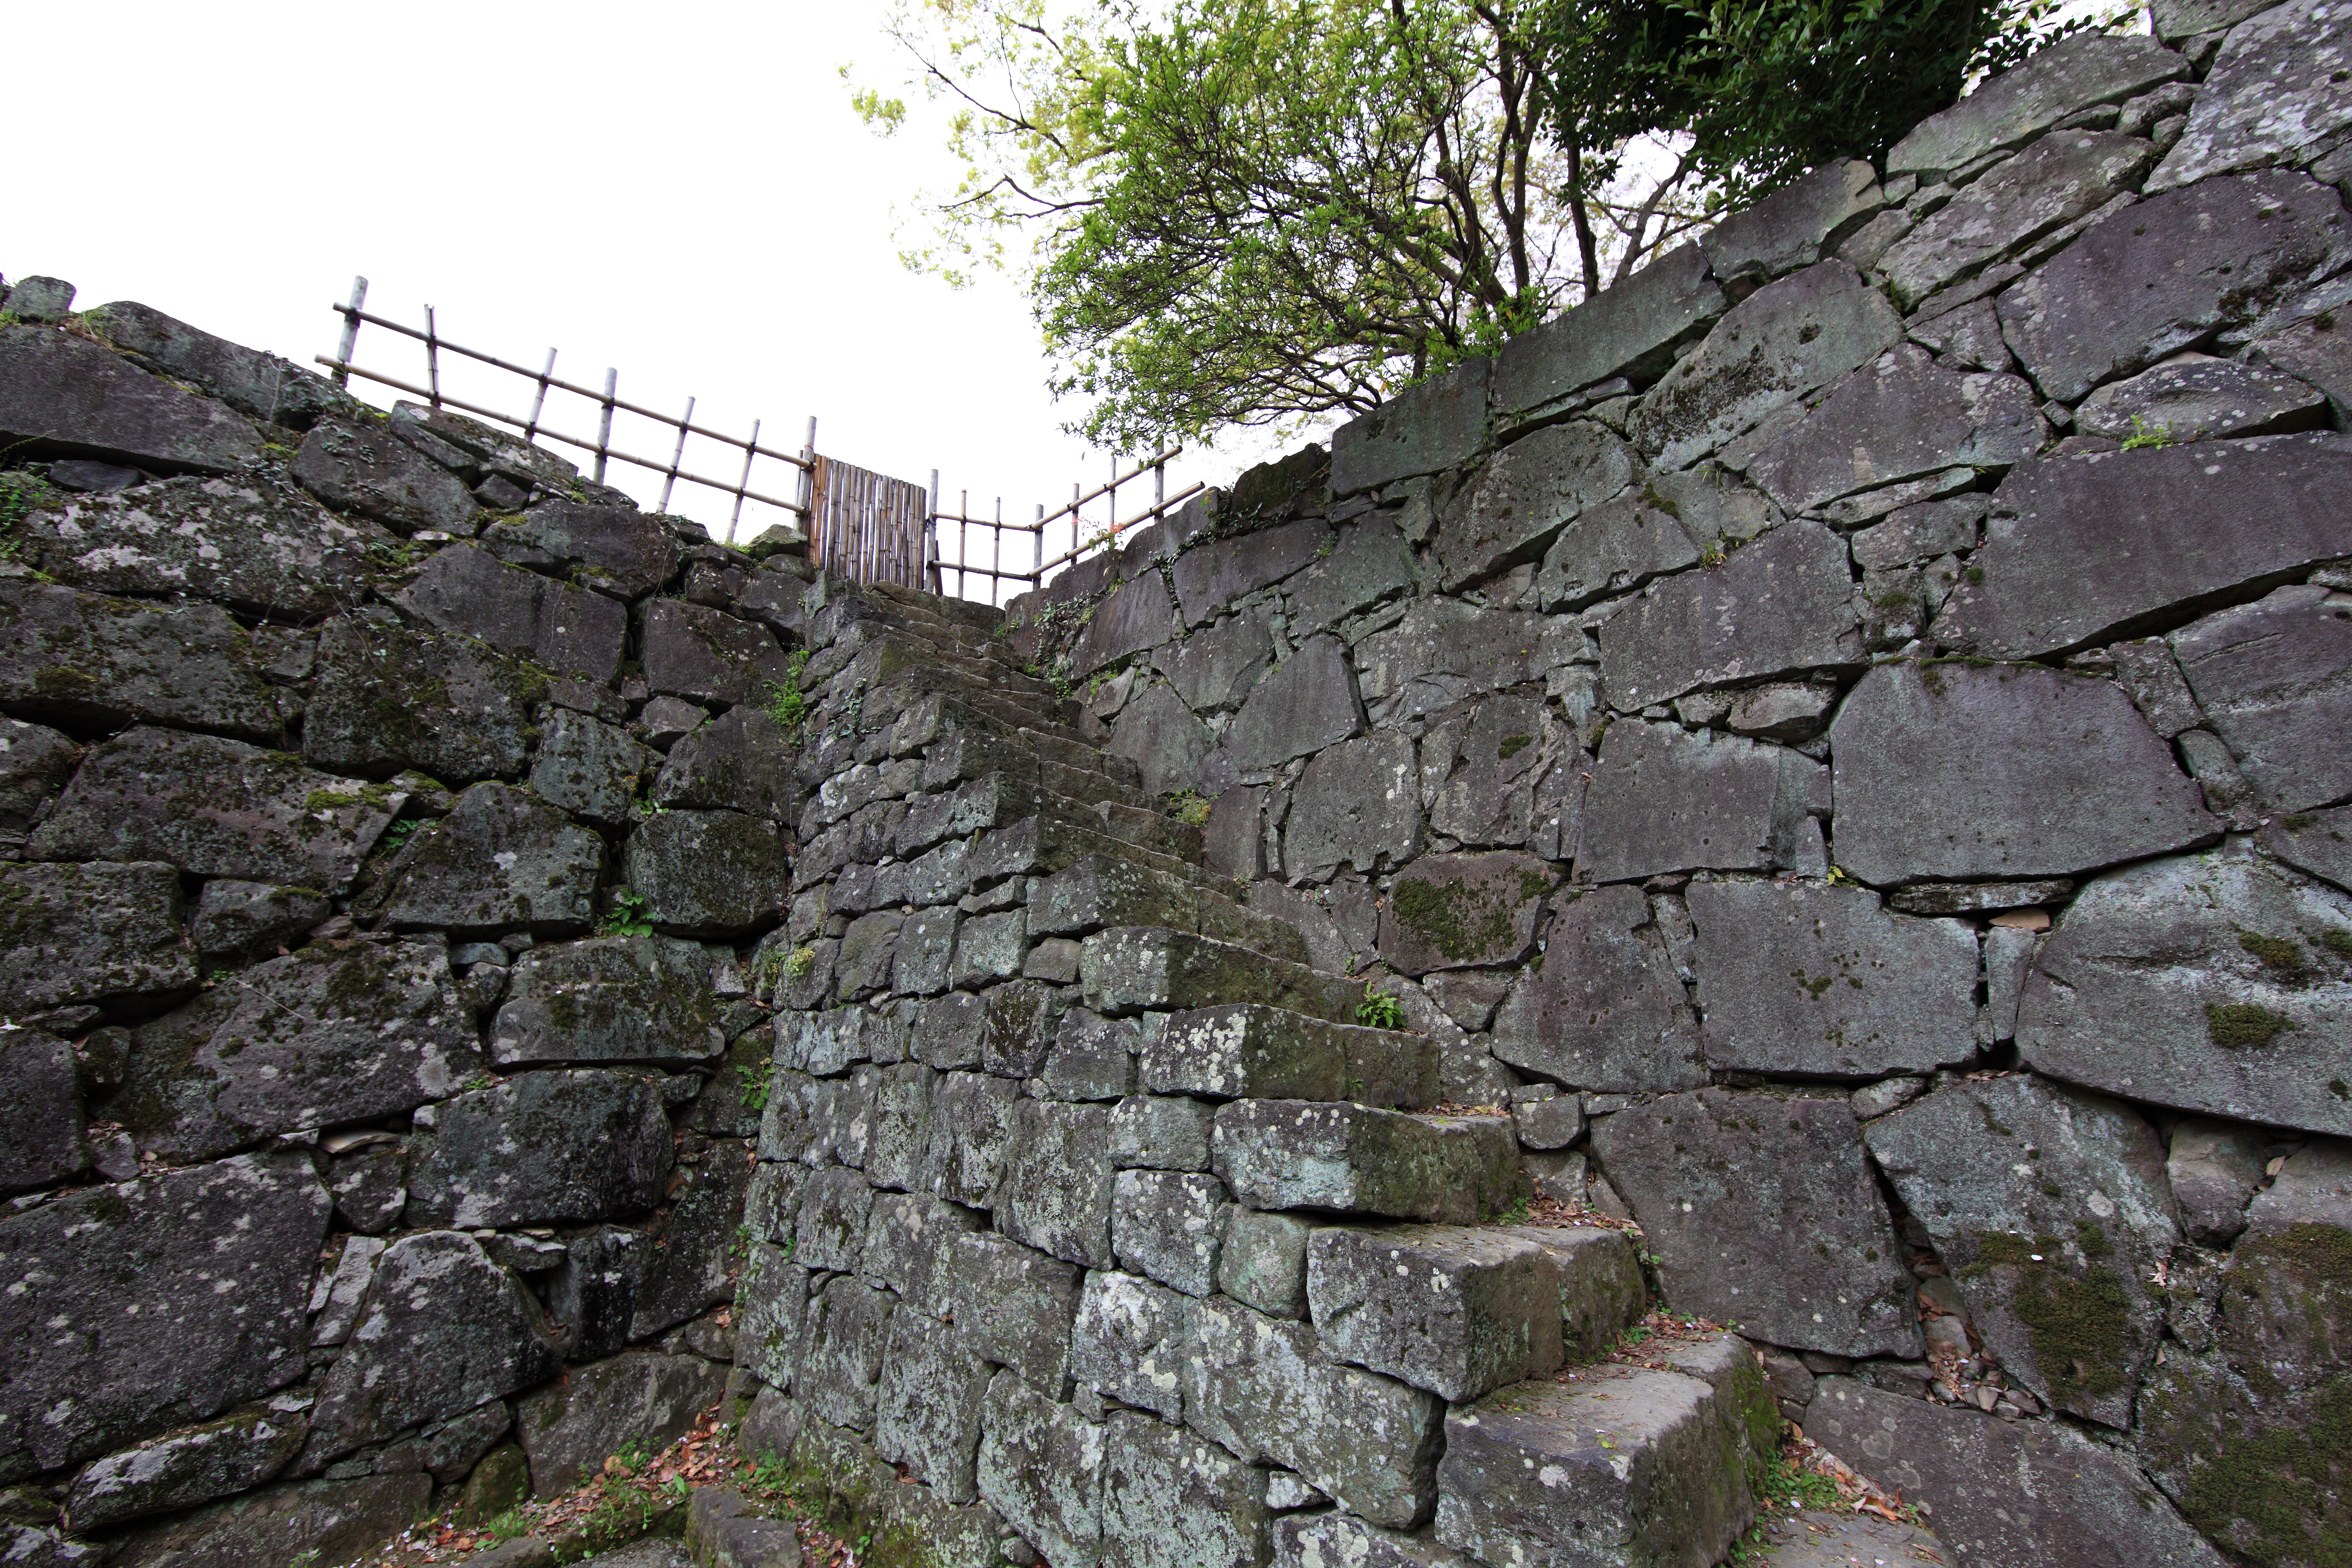
rock, building, wall, stone, cliff, high, stone wall, terrain, material, waterway, cool image, outcrop, ruins, 5d, hires, markii, hi, res, resolution, 5photosaday, bedrock